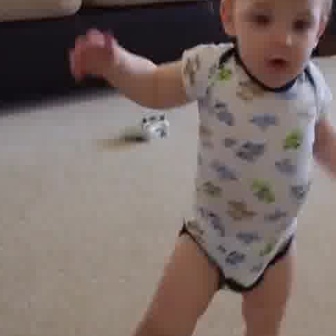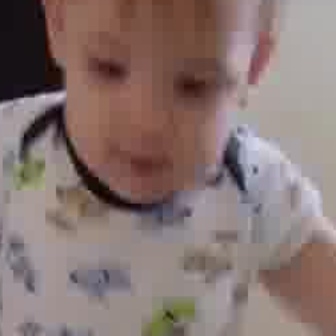
  Please identify the target specified by the bounding box [232,0,318,85] in the first image and locate it in the second image. Return the coordinates in [x_min,y_min,x_max,y_max] format.
Answer: [62,15,247,201]